List of birds of Uganda

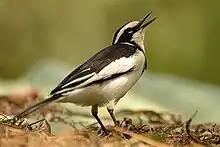
African pied wagtail

Larks are small terrestrial birds with often extravagant songs and display flights. Most larks are fairly dull in appearance. Their food is insects and seeds.